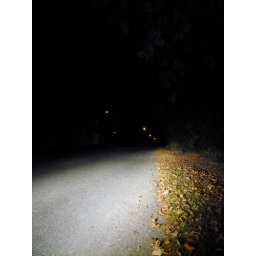
I pulled over the car to take these shots of the fall night road at my grandmas.